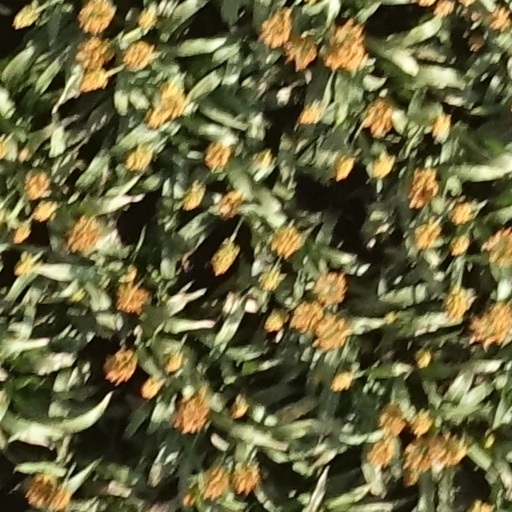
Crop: sorghum